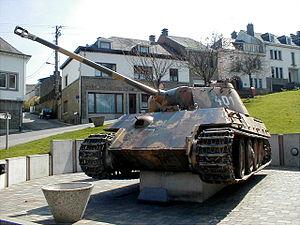
Char Panther V se trouvant à Houffalize